Batman: The Dark Knight Returns (film)

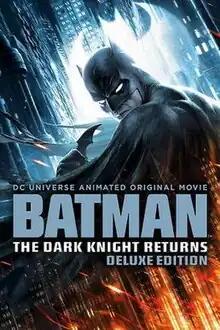
Deluxe Edition release cover art

Batman: The Dark Knight Returns is an American two-part direct-to-video adult animated superhero film, an adaptation of the 1986 comic book "The Dark Knight Returns" by Frank Miller and is set in the same continuity as "". It was directed by Jay Oliva, who worked as a storyboard artist on "Man of Steel", "", "Year One" and "". Several other "Batman" veterans were also involved in the film. Part 1 was released on September 25, 2012, and Part 2 was released on January 29, 2013. A deluxe edition combining both films was released on October 8, 2013. Part 1 is the 15th film, and Part 2 is the 16th film, of the DC Universe Animated Original Movies.